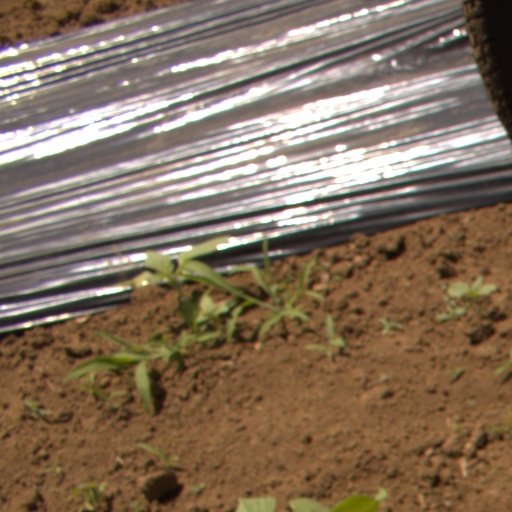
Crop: Jerusalem artichoke